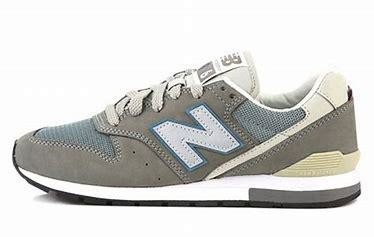
Brand: New
Model: Balance New Balance 996 Marathon